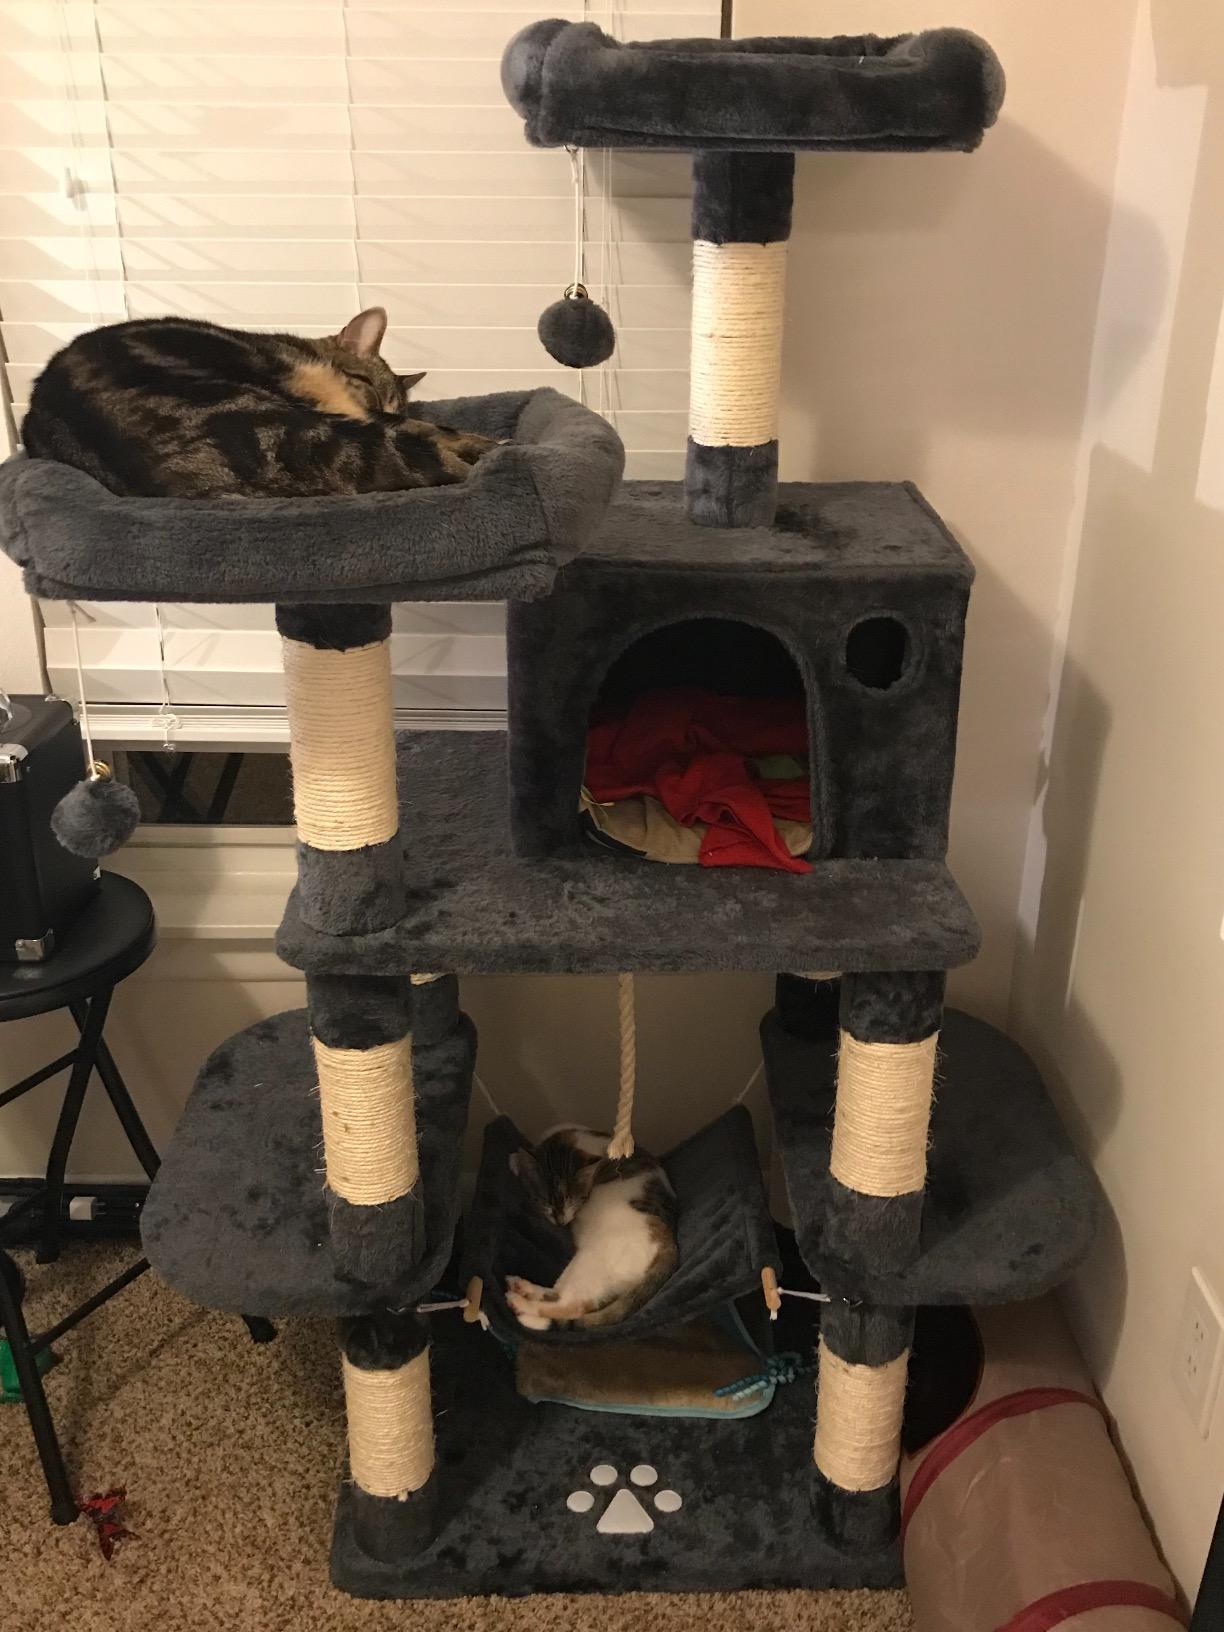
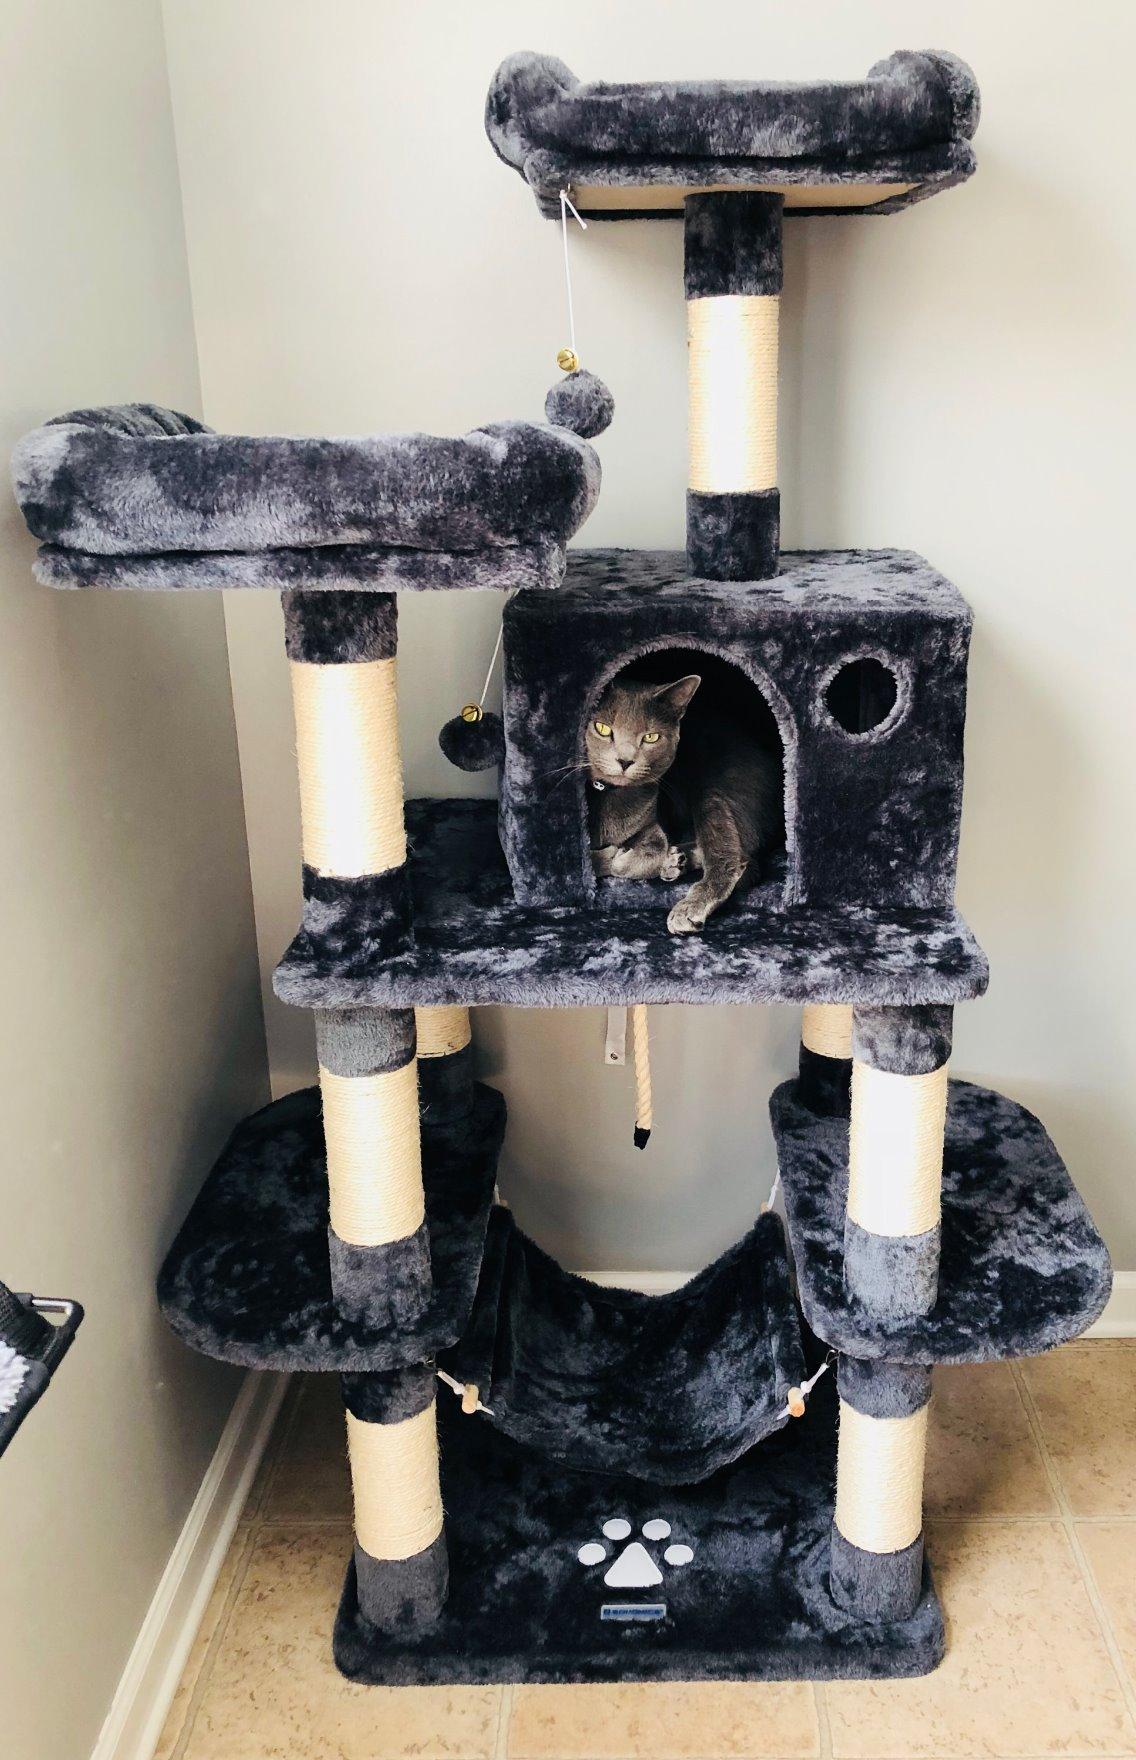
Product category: items_cat tree
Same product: yes